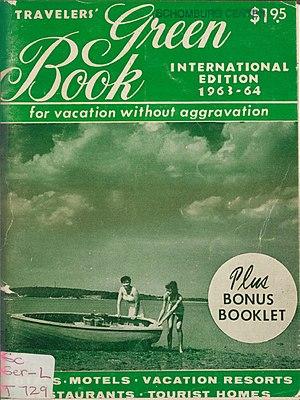
The Negro Motorist Green Book est un guide destiné aux Afro-Américains, publié annuellement de 1936 à 1966 par un postier noir de New York, Victor Hugo Green dans le contexte de la ségrégation raciale aux États-Unis.